Aella (Amazon)

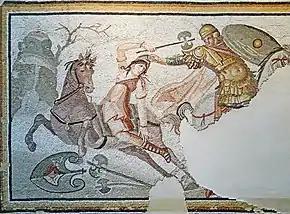
A hippeis rider seizes a mounted Amazon armed with a labrys by her Phrygian cap. This 4th-century AD Roman mosaic, from Daphne near Antioch-on-the-Orontes (present-day Antakya in Turkey), is housed in the Louvre in Paris.

The Amazons, daughters of the war god Ares and the nymph Harmonia, were renowned as fierce and independent women warriors. They were often depicted as residing in the region around the Black Sea, though their homeland's exact location varies in different accounts. Some ancient writers place the Amazons near the Thermodon River in modern-day Turkey, while others suggest Scythia or Libya.